Ibn Hamza al-Maghribi

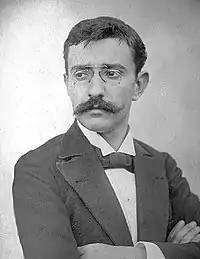
Salih Zeki Bey

Indeed, in his work, Ibn Hamza establishes a correlation between numbers in geometric progression and numbers in arithmetic progression, a correlation which would be a clue to think that he would have probably understood the notion of logarithm. These few lines on Ibn Hamza will quickly find an important distribution in particular in the work Science among the Ottoman Turks of Abdülhak Adnan Adıvar which affirms that, if Ibn Hamza had started the study of the progression by the 0 instead of 1, he could have managed to invent logarithms.